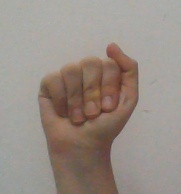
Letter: saad